Controversies about psychiatry

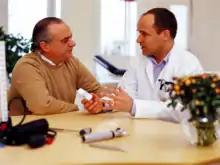
Conversation between doctor and patient

Medicalization, a concept in medical sociology, is the process by which human conditions and problems come to be defined and treated as medical conditions, and thus become the subject of medical study, diagnosis, prevention, or treatment. Medicalization can be driven by new evidence or hypotheses about conditions, by changing social attitudes or economic considerations, or by the development of new medications or treatments.